Voice for Life

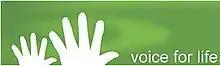
Voice for Life logo

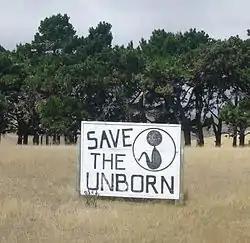
A roadside sign in the South Island opposing abortion

Voice for Life, formerly known as the Society for the Protection of the Unborn Child (SPUC), is a New Zealand anti-abortion advocacy group. It has also lobbied against infanticide, embryonic stem cell research, cloning and euthanasia. In recent years, it has strongly campaigned against the decriminalisation of euthanasia in New Zealand as well as abortion, but was unsuccessful in preventing the decriminalisation of either in 2020.